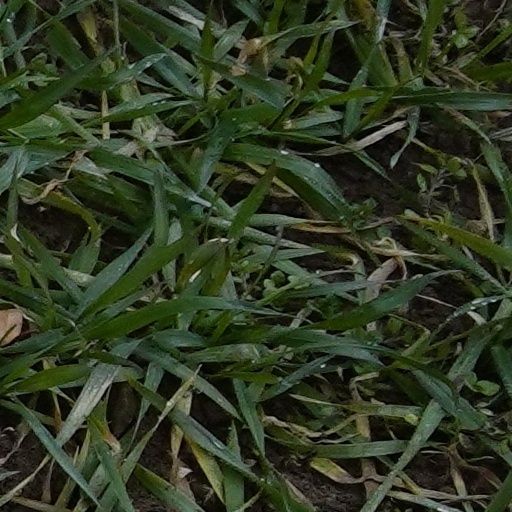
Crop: wheat